William McKinley 1896 presidential campaign

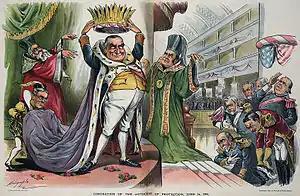
Louis Dalrymple cartoon from "Puck" magazine, June 24, 1896, shows McKinley about to crown himself with the Republican nomination. The "priests" are Hanna (in green) and Congressman Charles H. Grosvenor (red); H. H. Kohlsaat is the page holding the robe.

The outcome of the 1894 elections made it increasingly likely that a Republican would be the next president. At the time, the presidential nominating process started much later than it subsequently would, and McKinley, in quietly organizing his campaign with Hanna's aid in the early months of 1895, was alone among the candidates in acting so early. Other potential Republican candidates were former president Harrison, incoming Speaker of the House Thomas Brackett Reed of Maine, Iowa Senator William B. Allison, and several state favorite sons, such as Illinois Senator Shelby Cullom. If former president Harrison entered the race, he would immediately become a major contender, and uncertainty over his status hung over the race in 1895. At the time, unless there was an incumbent elected Republican president, the nomination was generally not decided until the convention, with state political bosses and delegates exacting a price for their support. A candidate's efforts to gain the nomination did not begin until shortly before the state delegate conventions in the spring of the election year, where fights over the makeup of the delegation often focused on who would be on it, rather than who delegates would support. McKinley and Hanna decided on a systematic nationwide effort to gain the nomination, employing what onetime presidential adviser Karl Rove—author of a 2015 book on the 1896 race—called "the first modern primary campaign".